Armenian mythology

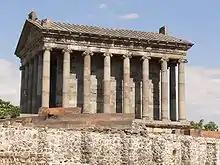
Side view of the Temple of Garni

The pantheon of Armenian gods, initially worshipped by Proto-Armenians, inherited their essential elements from the religious beliefs and mythologies of the Proto-Indo-Europeans and peoples of the Armenian Highlands. Historians distinguish a significant body of Indo-European language words which were used in Armenian pagan rites. The oldest cults are believed to have worshipped a creator called Ar (or possibly Ara), embodied as the sun (Arev or Areg); the ancient Armenians called themselves "children of the sun". Also among the most ancient types of Indo-European-derived worship are the cults of eagles and lions, and of the sky.